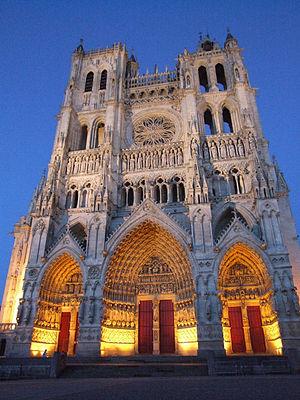
Amiens est une commune française, préfecture du département de la Somme en région Hauts-de-France.
Le diocèse d’Amiens est un diocèse de l'Église catholique en France.